Ste Hay

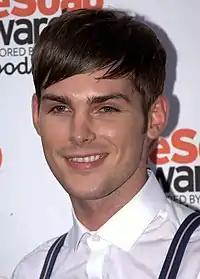
Kieron Richardson ("pictured") has been nominated for several awards for his portrayal of Ste.

Richardson has been nominated for several awards for his portrayal of Ste. During the 2009 British Soap Awards, he was nominated for "Villain of the Year". He was nominated for the same award in 2008 and at the 2011 awards he was nominated for "Best Actor". Richardson was a nominee for the "Best Actor" award at the "Inside Soap" Awards during 2010, and was nominated for 'Best Serial Drama Performance' in the 2011 National Television Awards. At the 2011 "All About Soap" Bubble Awards Ste, Brendan and Rae won the award for "Best Love Triangle". At the 2011 "Inside Soap" Awards he was nominated for "Best Actor" and "Best Dramatic Performance". He was again nominated in the category of "Serial Drama Performance" at the 2012 National Television Awards. At the 2012 "Inside Soap" Awards Richardson was nominated for "Best Actor". In August 2017, Richardson was longlisted for Best Actor at the "Inside Soap" Awards. He did not progress to the viewer-voted shortlist.